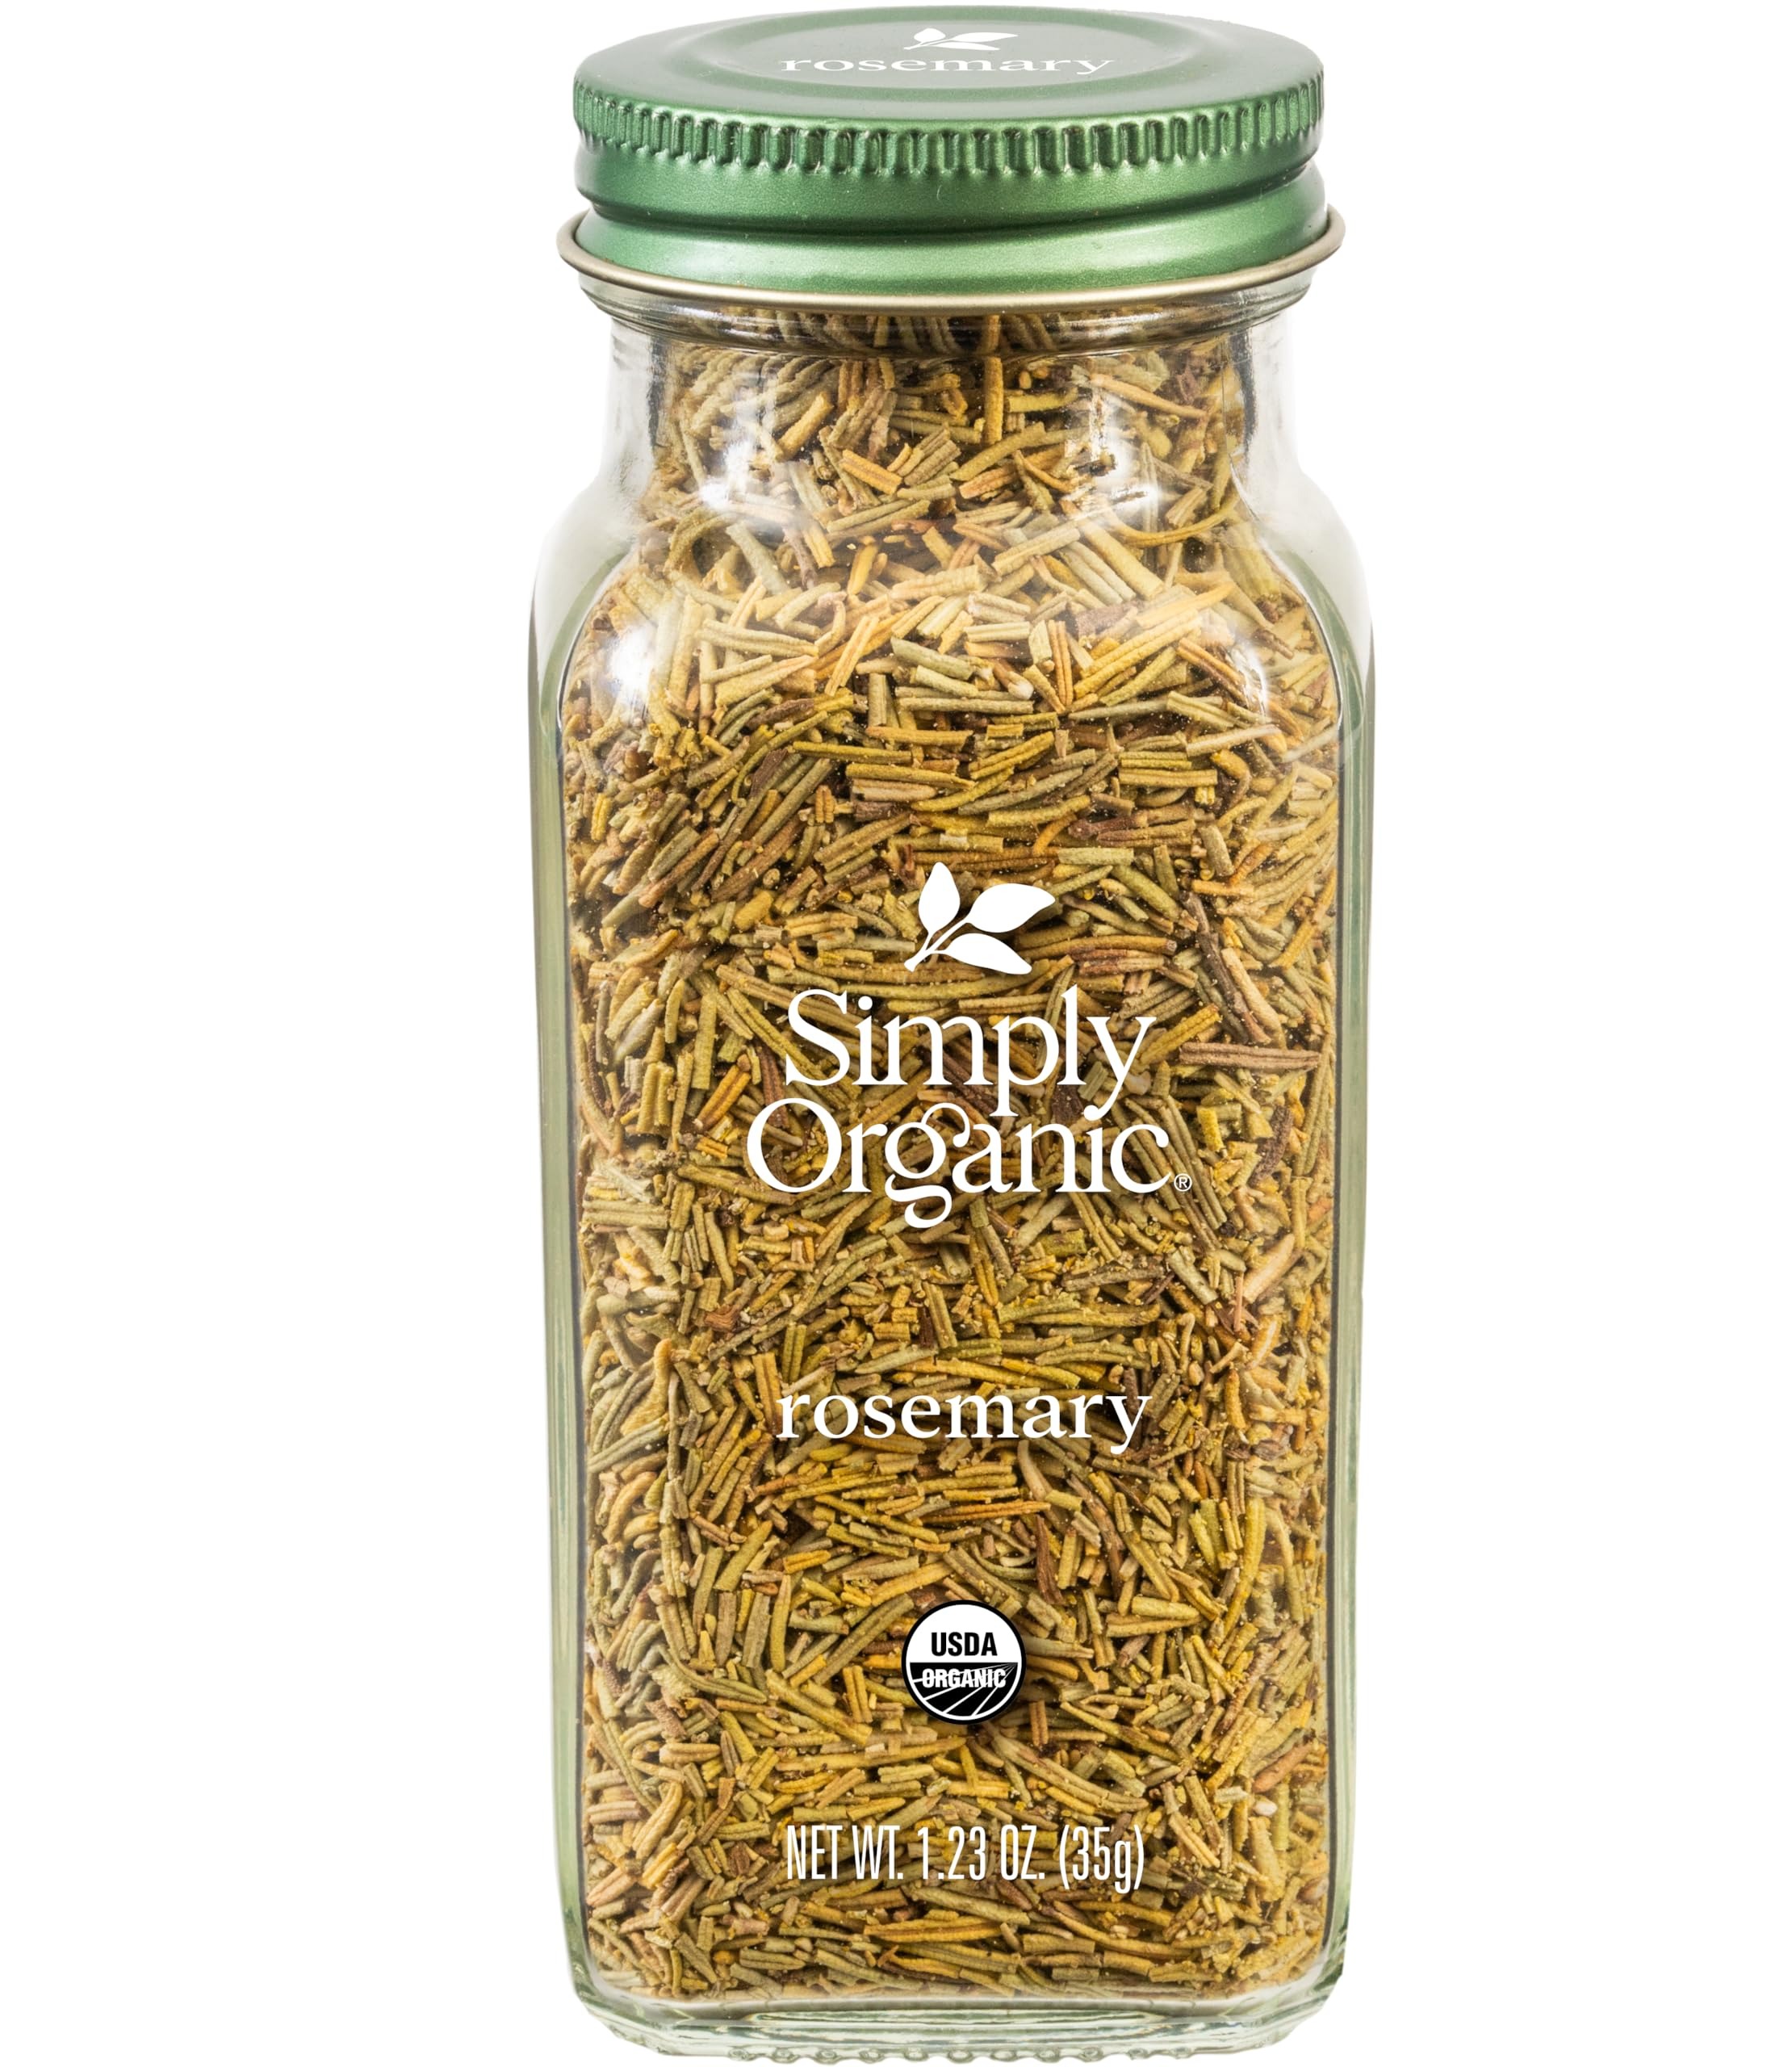
Item Name: Simply Organic Whole Rosemary Leaf, 1.23 Ounce, Pungent, Herbaceous, Fresh Earthy Taste & Aroma, Kosher, Certified Organic
Bullet Point 1: PURE, POTENT, EARTHY FLAVOR WITH DELICATE PINE-LIKE NOTES characterizes refreshing and aromatic Simply Organic Rosemary Leaf. Sprinkle on salmon, chicken and beef before roasting; use in Italian and Mediterranean dishes, vinegars, salad dressings and breads.
Bullet Point 2: SUSTAINABLY GROWN IN SPAIN where conditions are ideal for the organic Rosmarinus officinalis plants.
Bullet Point 3: KOSHER CERTIFIED by Kosher Supervision of America; CERTIFIED ORGANIC by Quality Assurance International. NON-IRRADIATED AND NON-ETO.
Bullet Point 4: SUPPORTS SIMPLY ORGANIC GIVING. Simply Organic has given more than 1.5 million dollars to organic projects since 2001. Our goal now is to help the millions of food insecure, not only by providing funds and support to make organic food more accessible, but also in developing the next generation of leaders in sustainable and socially just organic agriculture.
Value: 1.23
Unit: Fl Oz

Price: 4.6